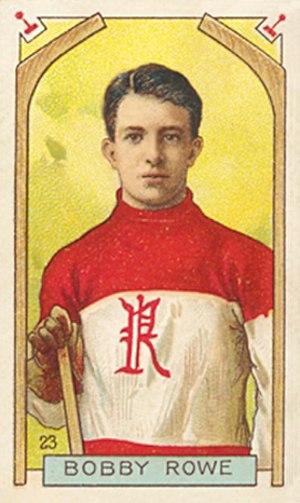
Bobby Rowe est un joueur professionnel canadien de hockey sur glace.